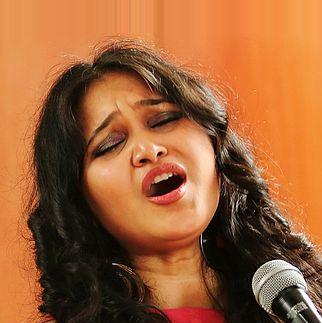
Age: 38